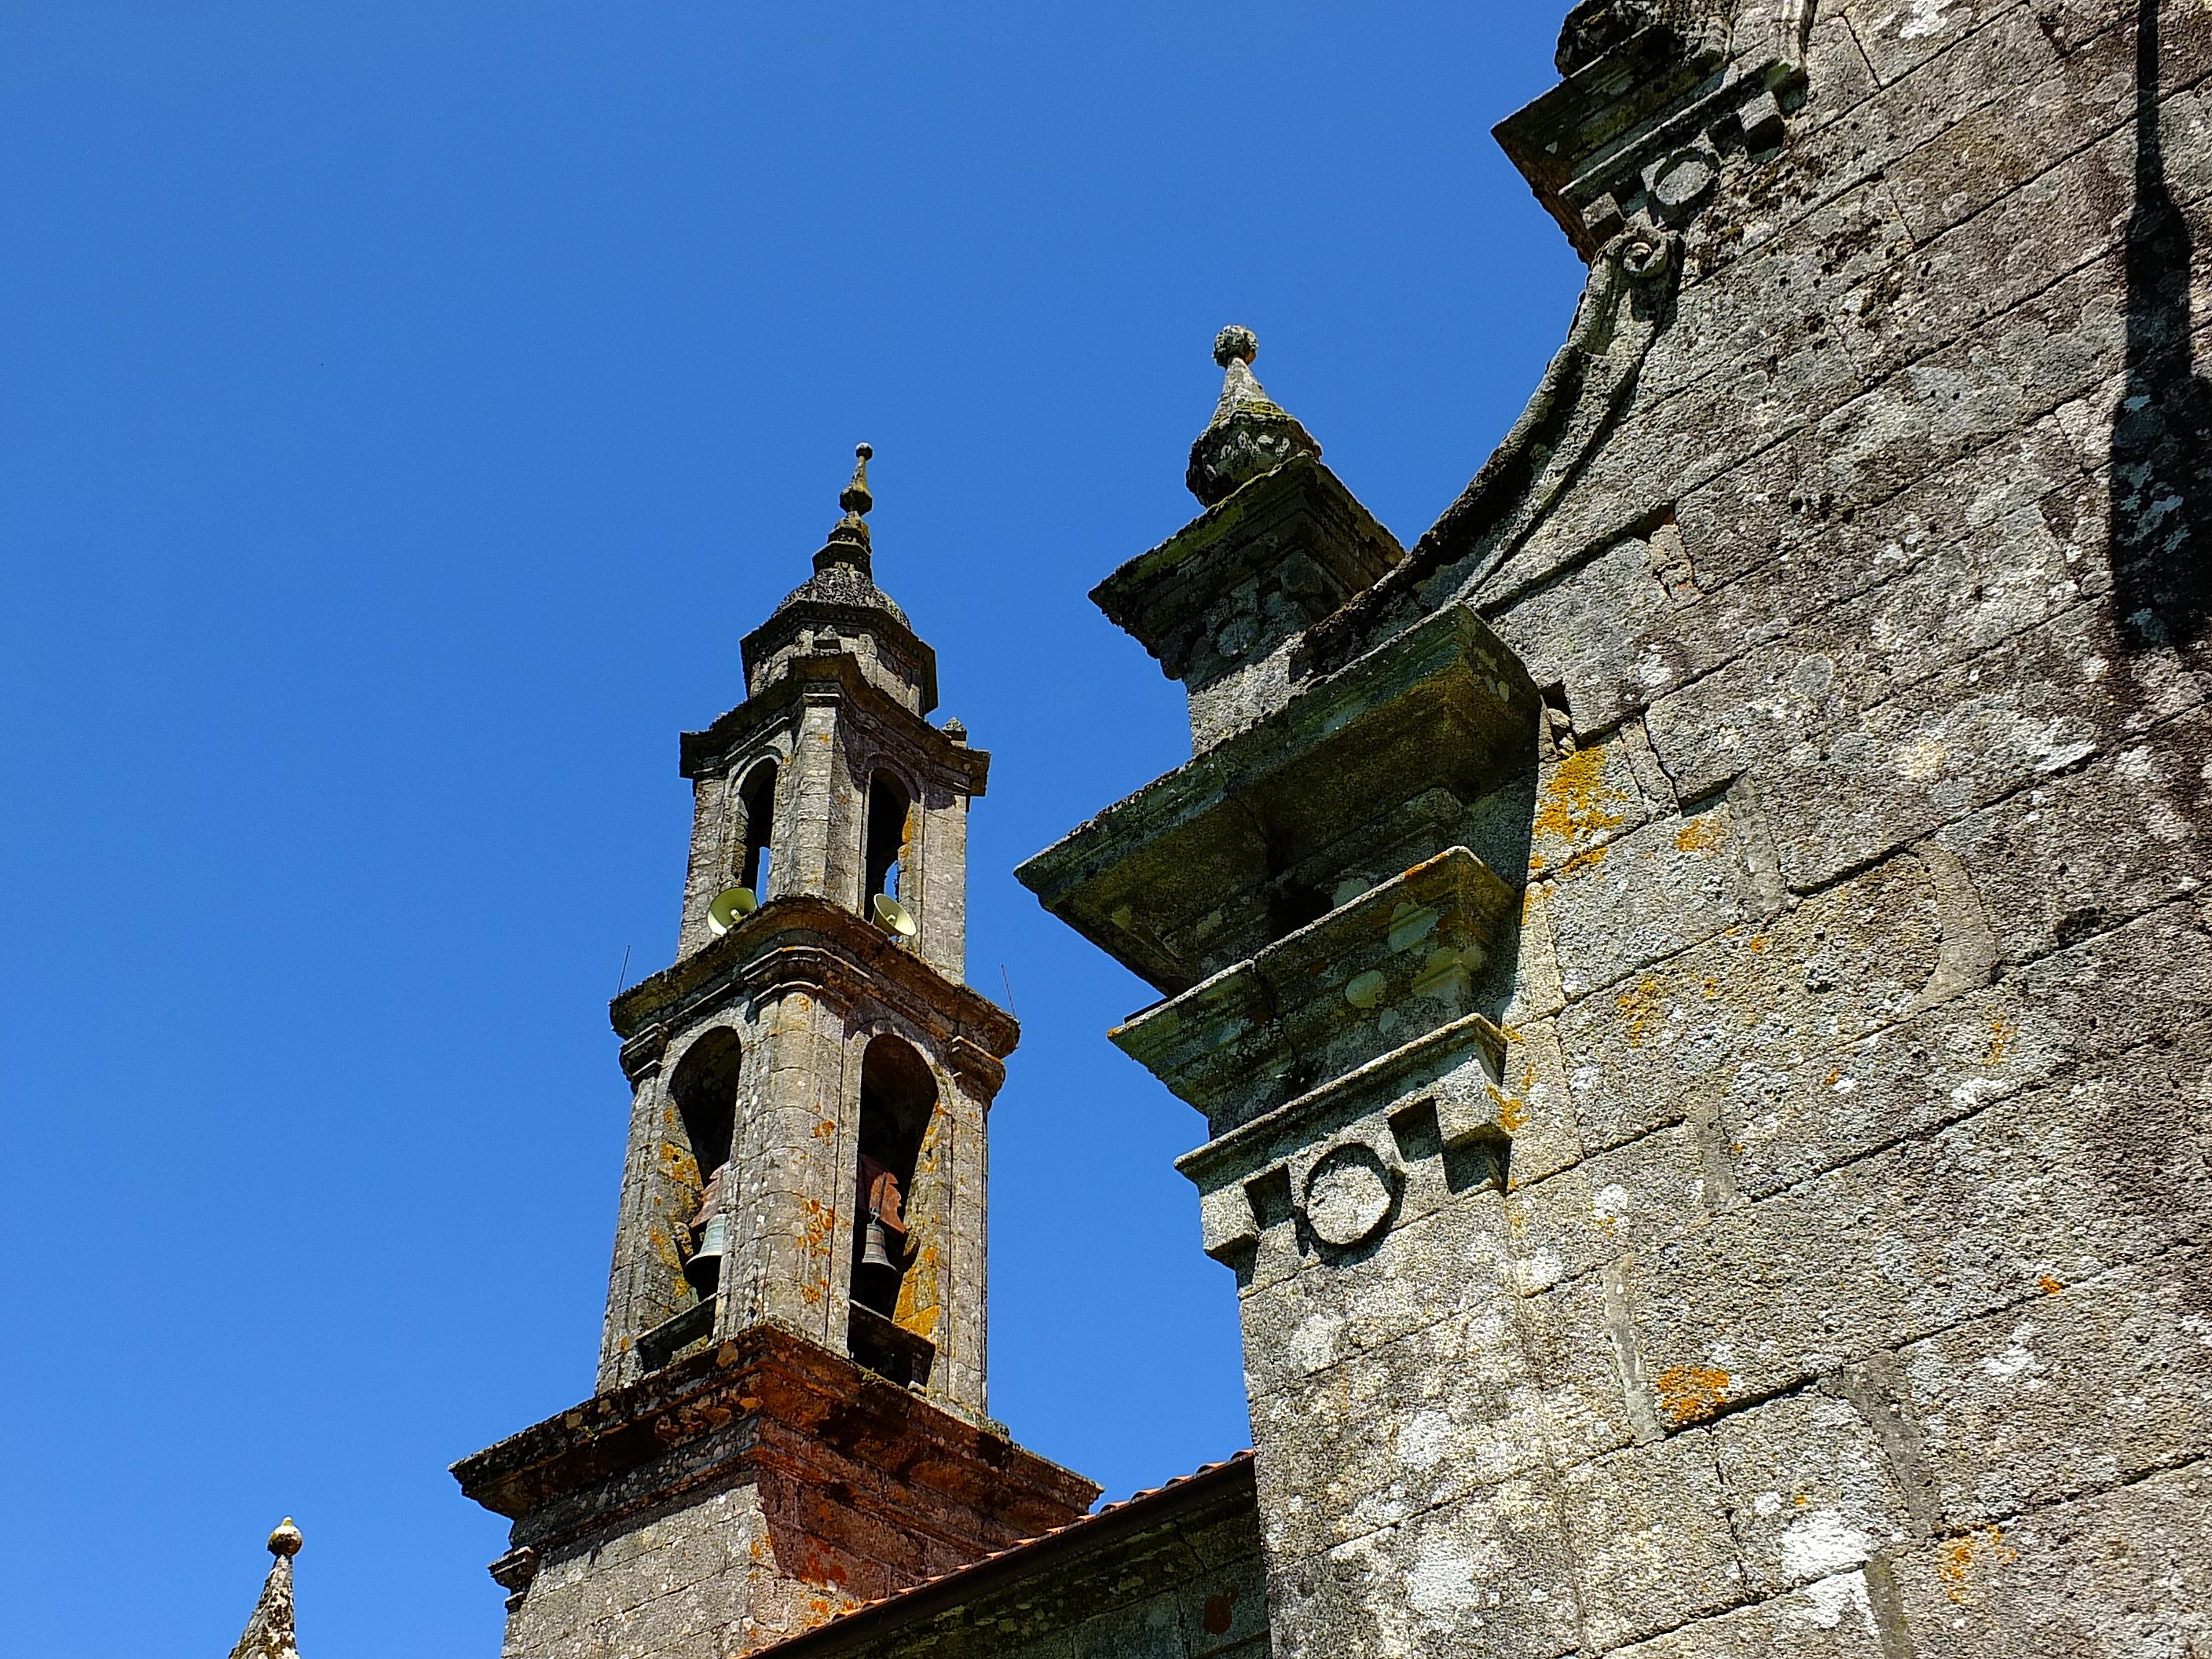
landscape, building, tower, castle, church, chapel, place of worship, bell tower, spain, spire, steeple, monastery, galicia, pontevedra, paisajes, middle ages, espana, ggl1, gaby1, cotobade, fujifilmxs1, valongo, pontevedragaliciaespa a, ancient history